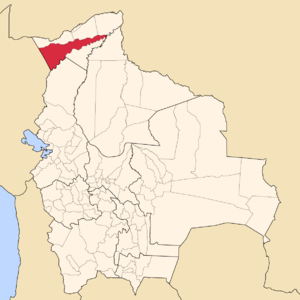
La province de Manuripi est une des cinq provinces du département de Pando, en Bolivie. Son chef-lieu est la ville de Puerto Rico. La province doit son nom au Río Manuripi, qui la traverse d'ouest en est.